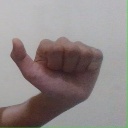
अक्षर: त